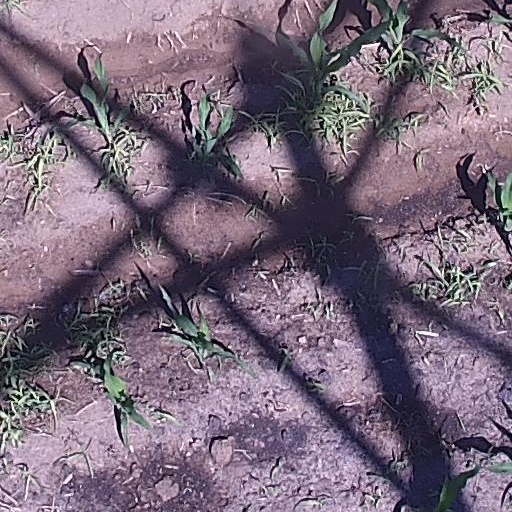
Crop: maize; corn